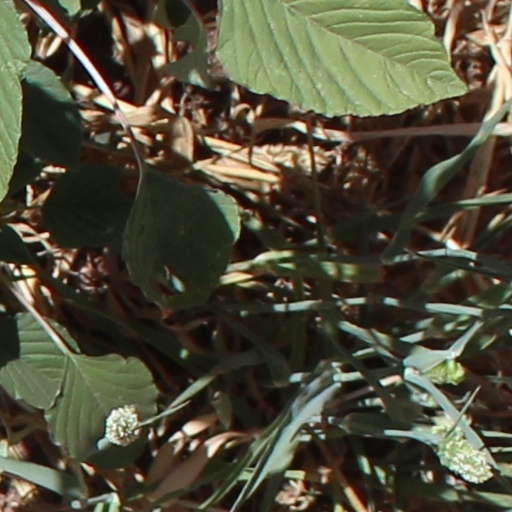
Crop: wheat